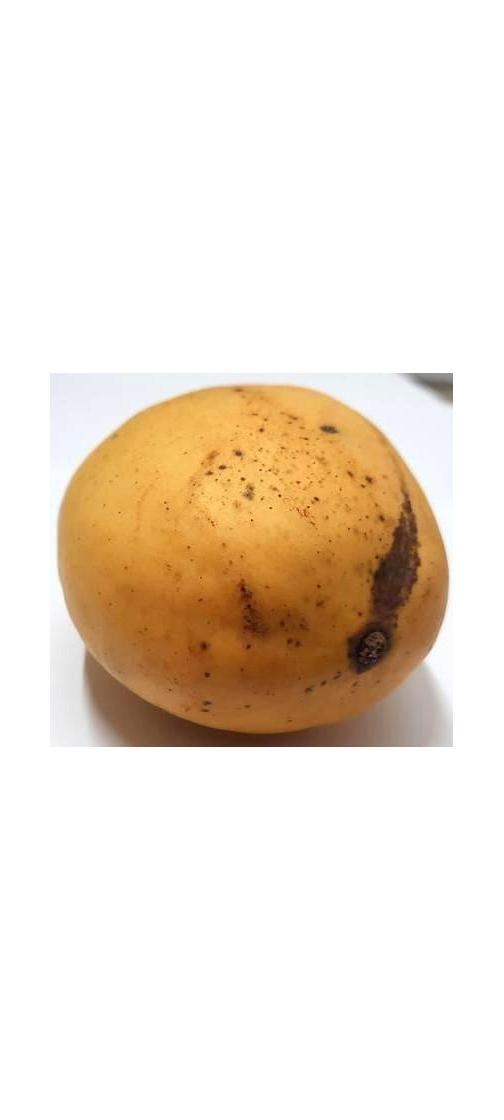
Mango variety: Katimon